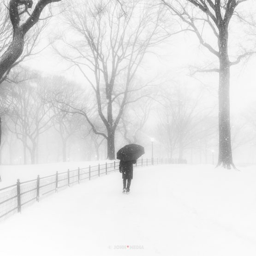
theater walking in the snow